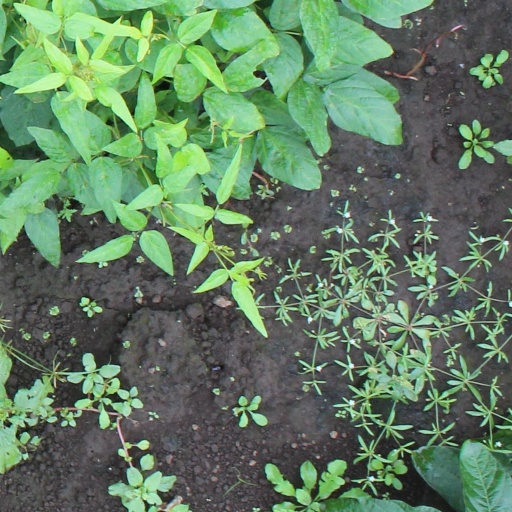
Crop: soybean